Judaism

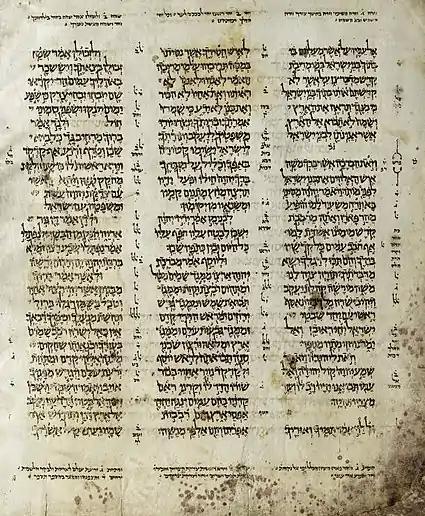
Aleppo Codex, a Tanakh produced in Tiberias in the 10th century

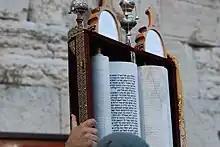
A man holds up a Sephardi-style torah at the Western Wall, Jerusalem

The basis of "halakha" and tradition is the Torah (also known as the Pentateuch or the Five Books of Moses). According to rabbinic tradition, there are 613 commandments in the Torah. Some of these laws are directed only to men or to women, some only to the ancient priestly groups, the Kohanim and Leviyim (members of the tribe of Levi), some only to farmers within the Land of Israel. Many laws were only applicable when the Temple in Jerusalem existed, and only 369 of these commandments are still applicable today.